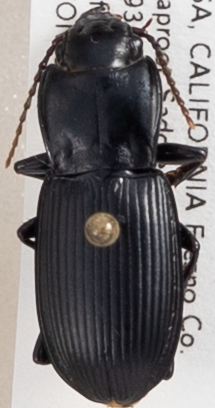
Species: Pterostichus serripes
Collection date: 2018-05-21
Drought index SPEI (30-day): -0.932
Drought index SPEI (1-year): -0.376
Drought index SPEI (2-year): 0.8